Care Bears Movie II: A New Generation

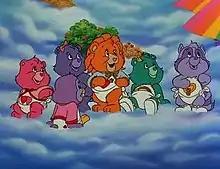
On a cloud, six baby animals in shoes and diapers—a penguin chick, a lion cub, a baby raccoon, and three bear cubs—look to their right as rainbows float down towards them. The raccoon is staring upward at the one above his head.

Initially intended for a mid-year release, "Care Bears Movie II" opened on March 7, 1986, in the U.S. and Canada, grossing US$243,161 from 55 theatres, and US$449,649 by its first few days. At this stage, it managed to rank above a reissue of Disney's 1959 production "Sleeping Beauty", which also premiered that same weekend. However, when the final weekend box office results were announced "Sleeping Beauty" outgrossed "Care Bears II" by $59,000. Its wide-release opening on March 21 brought in $2.5 million from 1,446 theatres, placing seventh on the box office chart. Over the next two weekends, it earned little more than $1 million in 12th place. During release, it faced competition from another toy-based film, Atlantic Releasing's "". At the time "A New Generation" opened, Richard Martin of the "Ottawa Citizen" commented: "... The first Care Bears movie has become the most successful non-Disney animated feature ever. This second movie from Nelvana could very well surpass that record, since it held the attention of all but the youngest members of the first-night audience and even has something to offer adults." Ultimately, this installment earned US$8,540,346 in North America—about a third of what the previous one earned; over US$1 million of this total came from Canada. By 1988, it made over US$12 million worldwide.